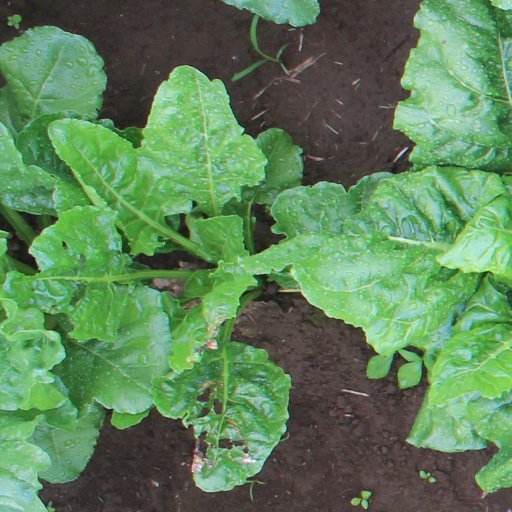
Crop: sugar beet